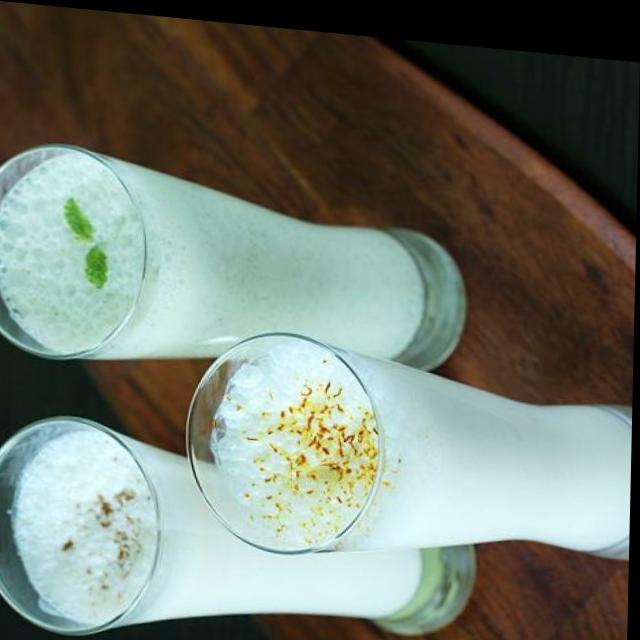
Dish: lassi